Robert W. Gore

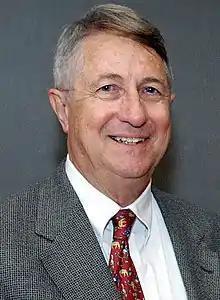
Gore in 2005

Robert W. Gore (April 15, 1937 – September 17, 2020) was an American engineer and scientist, inventor and businessman. Gore led his family's company, W. L. Gore & Associates, which was founded by his father Bill Gore, in developing applications of polytetrafluoroethylene (PTFE) ranging from computer cables to medical equipment to the outer layer of space suits. His most significant breakthrough was likely the invention of Gore-Tex, a waterproof and breathable fabric popularly known for its use in sporting and outdoor gear.